Sunderland

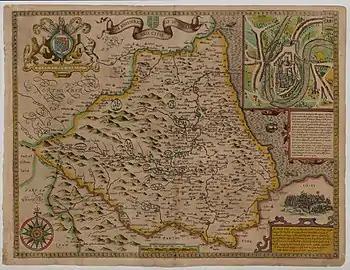
Historic map of County Durham. Sunderland was part of County Durham until the local government changes in 1974.

The 20th century saw Sunderland A.F.C. established as the Wearside area's greatest claim to sporting fame. Founded in 1879 as Sunderland and District Teachers A.F.C. by schoolmaster James Allan, Sunderland joined The Football League for the 1890–91 season.